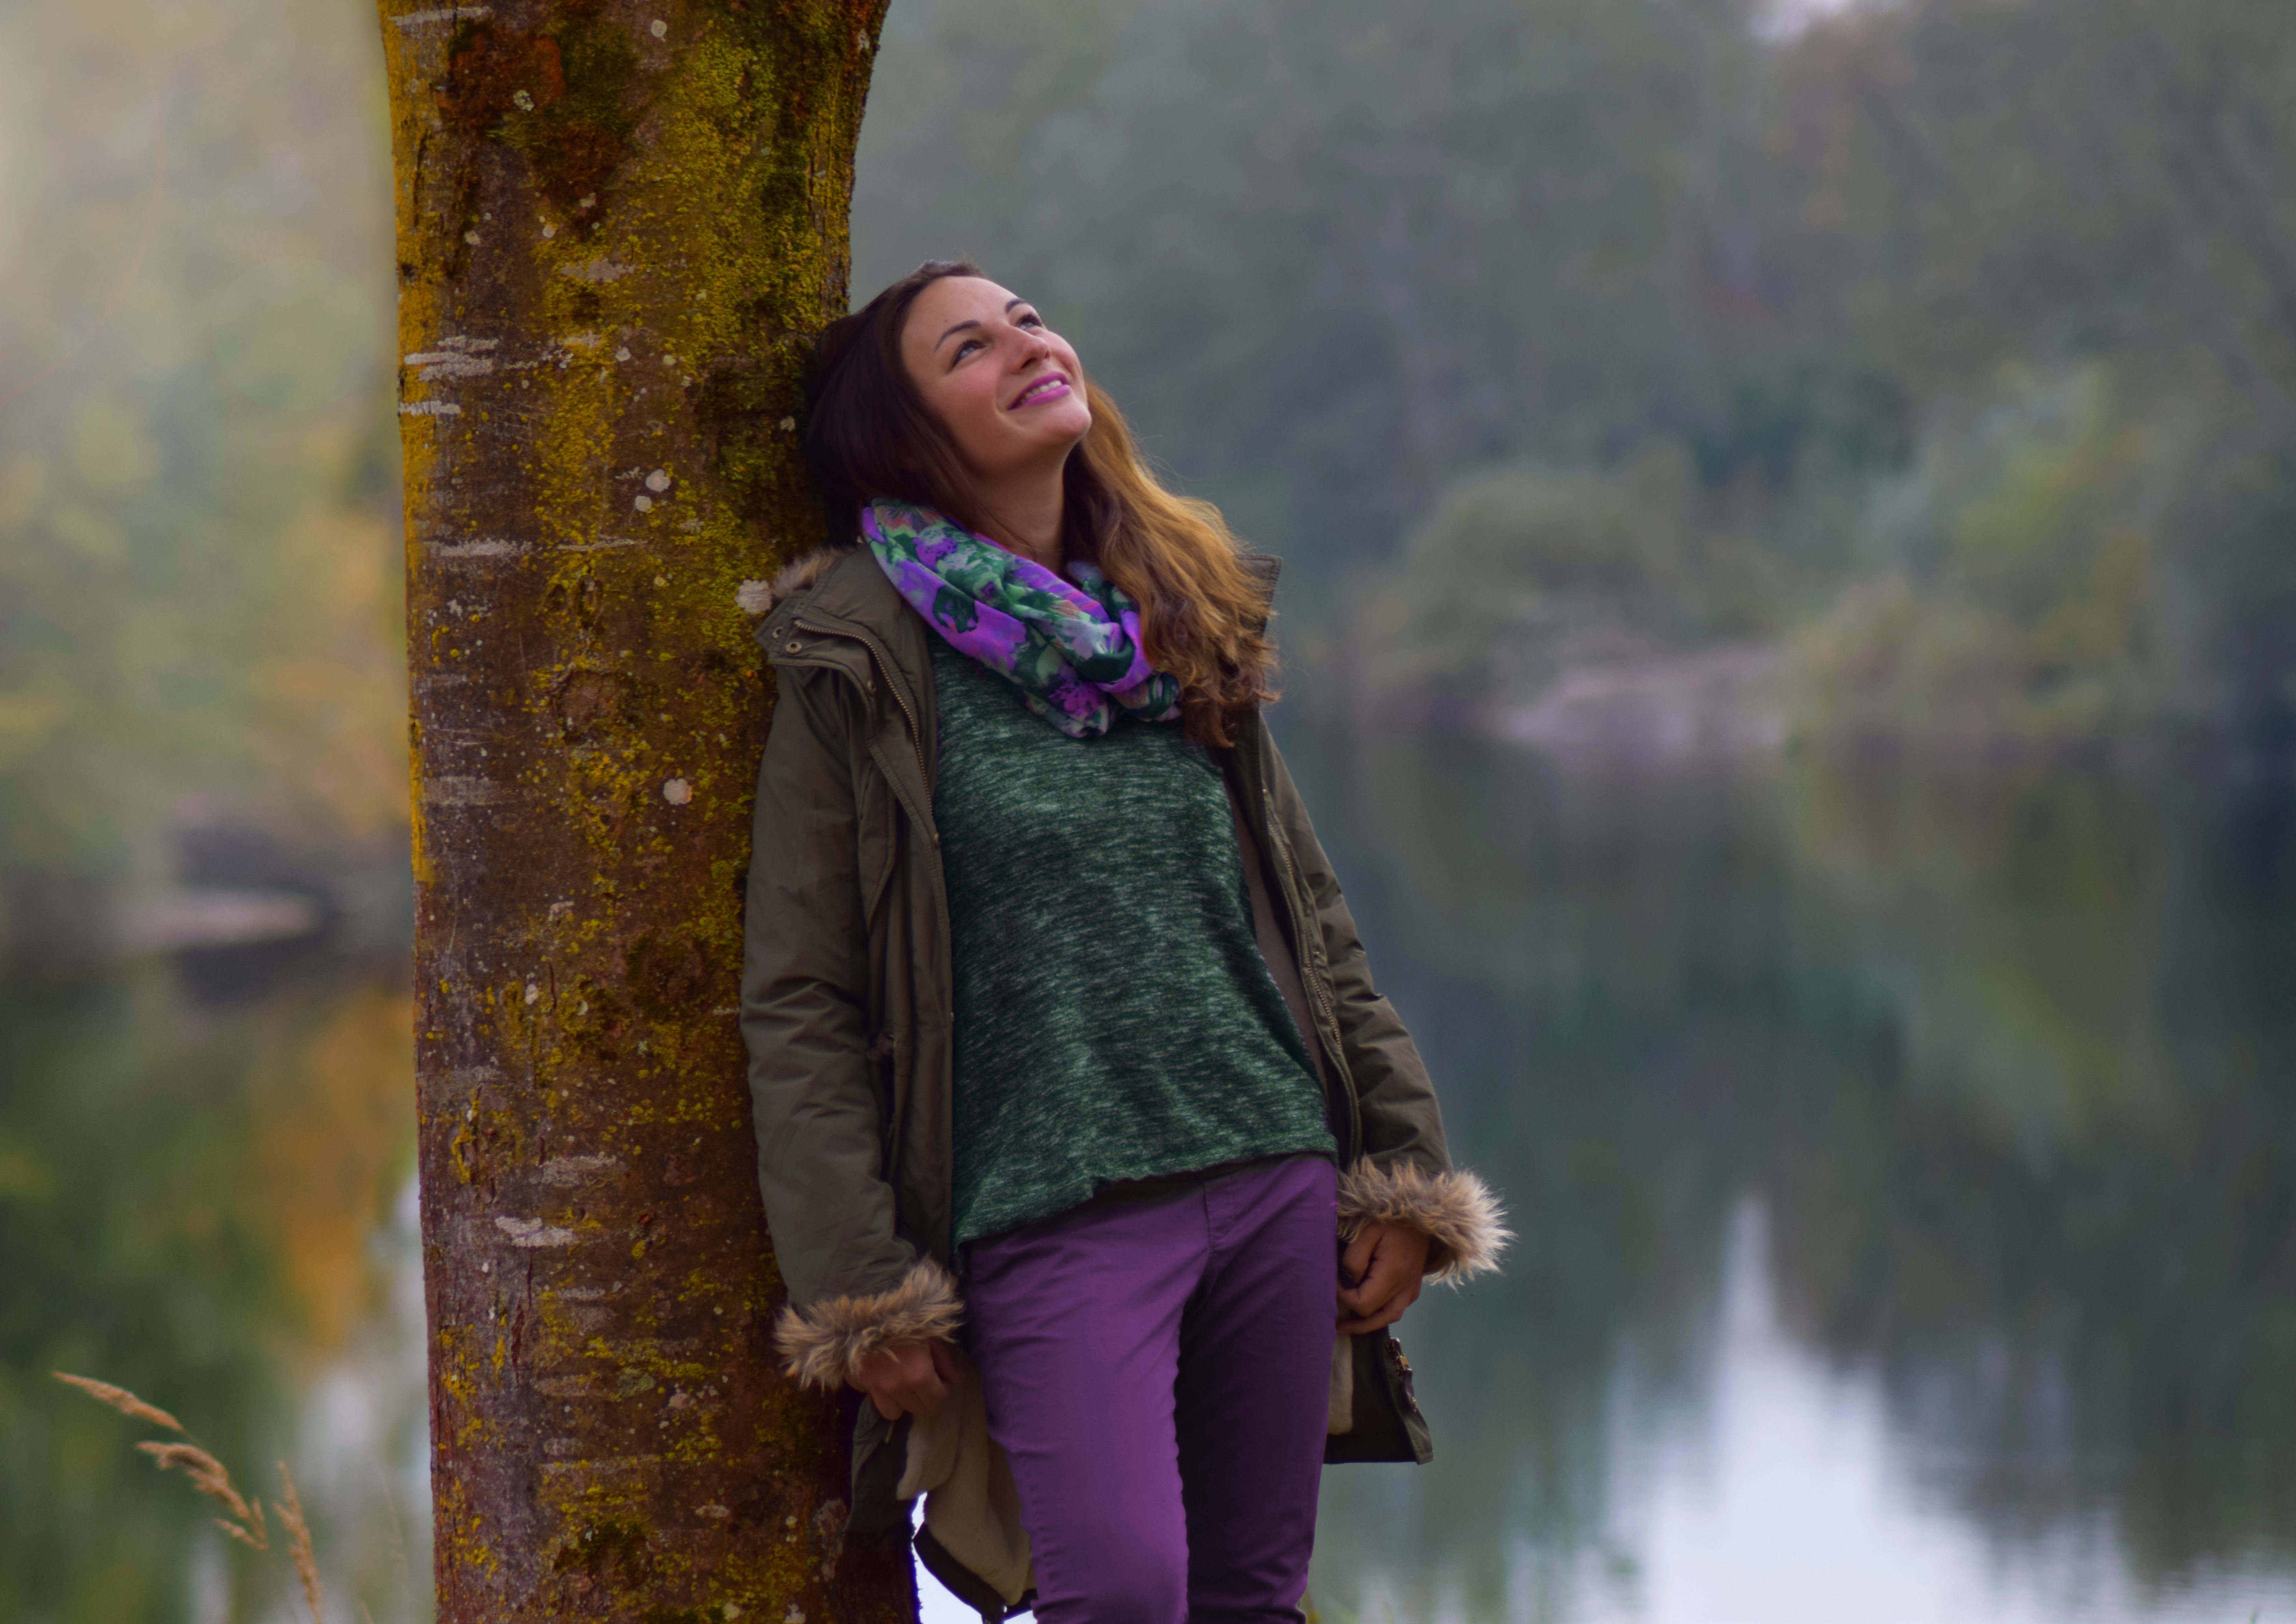
water, nature, forest, person, girl, woman, photography, sunlight, lake, portrait, model, spring, autumn, fashion, season, photograph, beauty, mood, recovery, photo shoot, portrait photography